Claus Peter Poppe

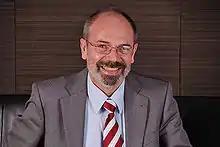

Claus Peter Poppe (born 1 March 1948) is a German politician, representative of the Social Democratic Party.